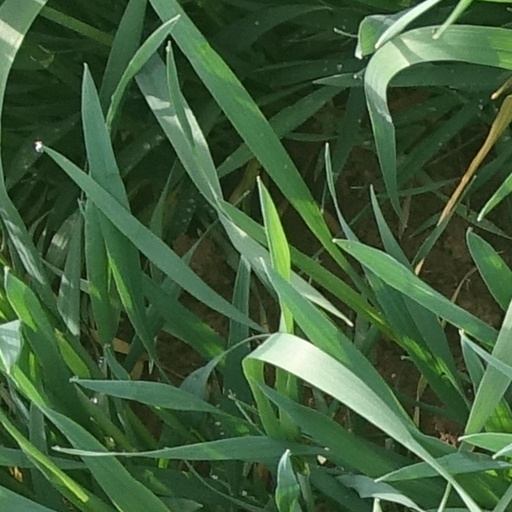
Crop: wheat